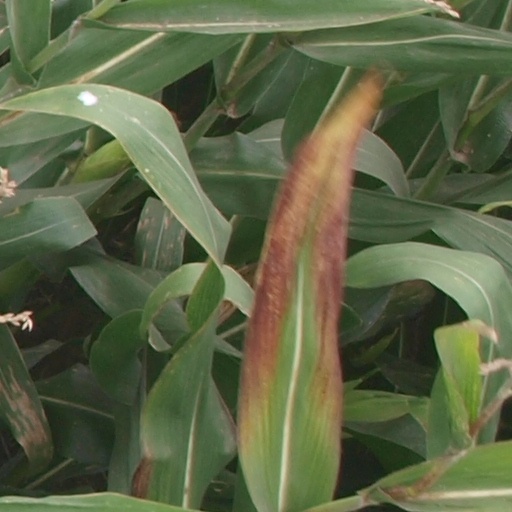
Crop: maize; corn